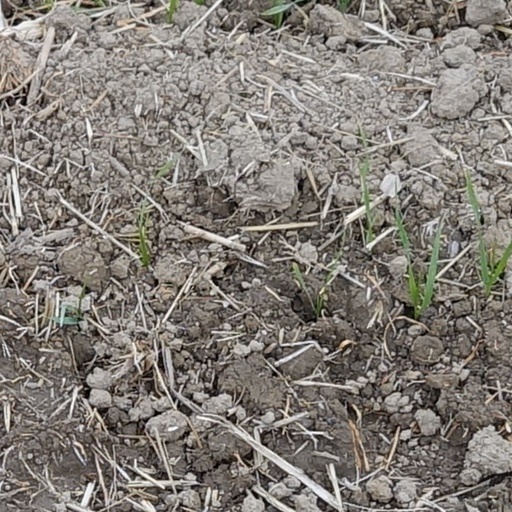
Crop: wheat